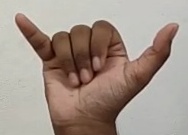
ASL sign: Y